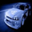
Label: automobile